Marcel Antonio

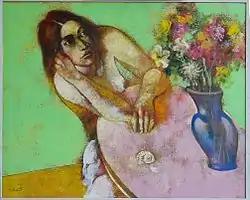
Antonio's "Maiden with Flowers", oil on canvas, 2000

Marcel Antonio (born June 28, 1965) is a Filipino painter. Considered one of the most promising young talents in Philippine contemporary art while still attending the University of the Philippines' College of Fine Arts in the late 1980s, he launched a solo show and thereafter dropped out of the college to continue to produce collections of his distinctly narrative as well as pseudo-narrative figurative paintings influenced by modernism and 1980s postmodernism. Since then, Antonio produced enough sold-out works to be quickly counted as one of the Philippines' young painters most proficient in the magic realist sort of post-expressionism in the country.